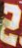
Number: 2